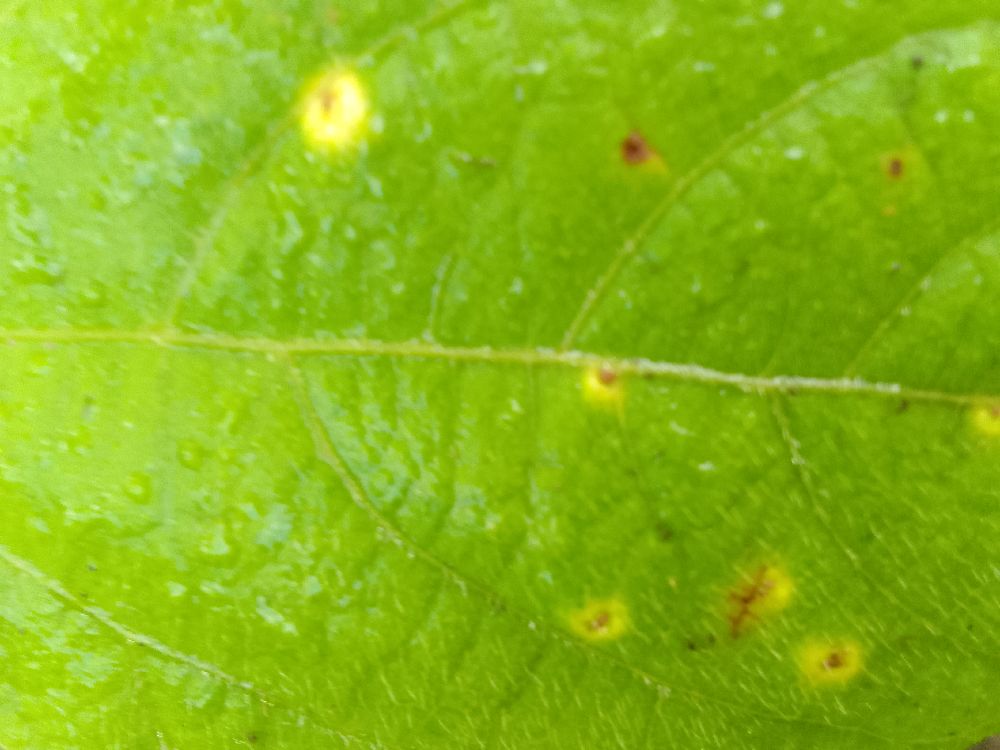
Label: rust